History of Zambia

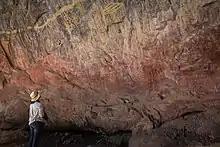
Ancient (but graffitied) Rock Art in Nsalu Cave, Kasanka National Park in North-Central Zambia.

The area of modern Zambia is known to have been inhabited by the Khoisan and Batwa peoples until around AD 300 when migrating Bantu began to settle around these areas. It is believed that the Khoisan people groups originated in East Africa and spread southwards around 150,000 years ago. The Twa people were split into two groups: The Kafwe Twa lived around the Kafue flats while the other, The Lukanga Twa lived around the Lukanga Swamp. Many of the ancient rock arts in Zambia like the Mwela Rock Paintings, Mumbwa Caves, and Nachikufu Cave are attributed to these early hunter-gatherer groups. The Khoisan, and more especially the Twa, formed a patron-client relationship with farming Bantu peoples across central and southern Africa but were eventually either displaced by or absorbed into the Bantu groups.